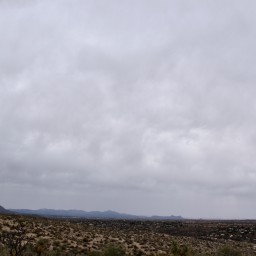
Cloud type: Nimbostratus (Ns)